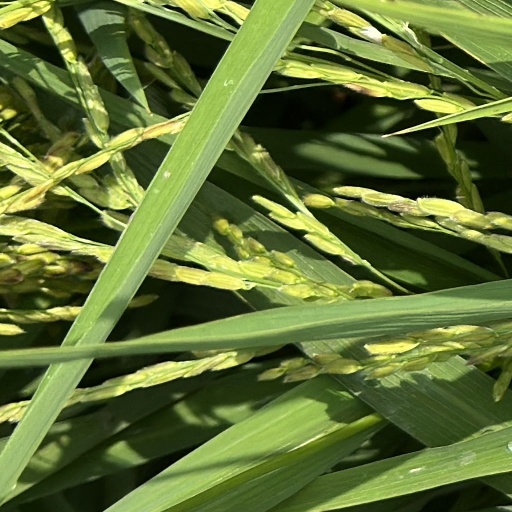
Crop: rice